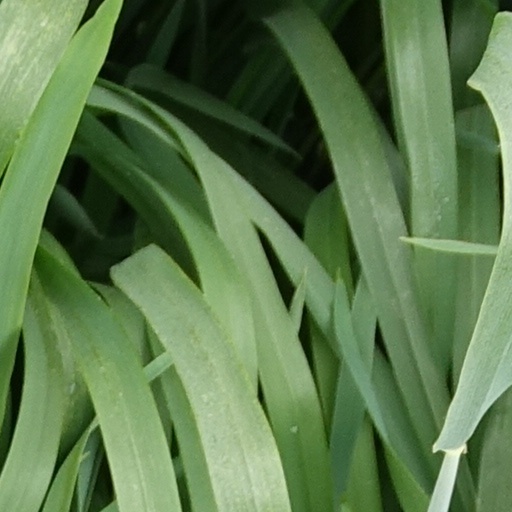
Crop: wheat